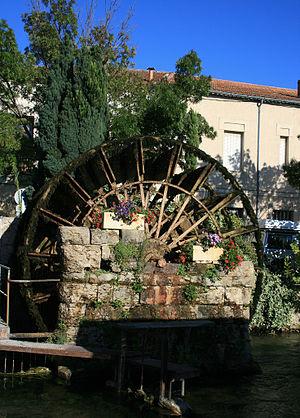
L'Isle-sur-la-Sorgue, ou couramment L'Isle-sur-Sorgue, est une commune française située dans le département de Vaucluse, en région Provence-Alpes-Côte d'Azur.